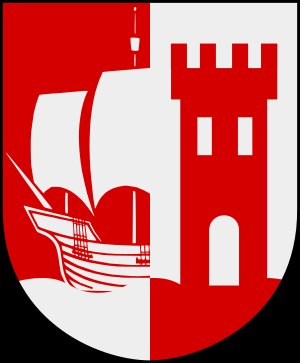
Vaxholm
Vaxholms byvåben
Vaxholm er en svensk by i Stockholms län i Uppland. Det er Vaxholms kommunes administrationscenter og i 2005 havde byen 4.817 indbyggere.